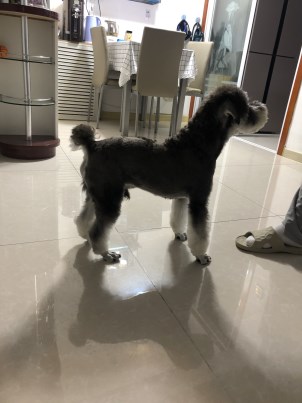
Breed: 2342-n000102-miniature_schnauzer